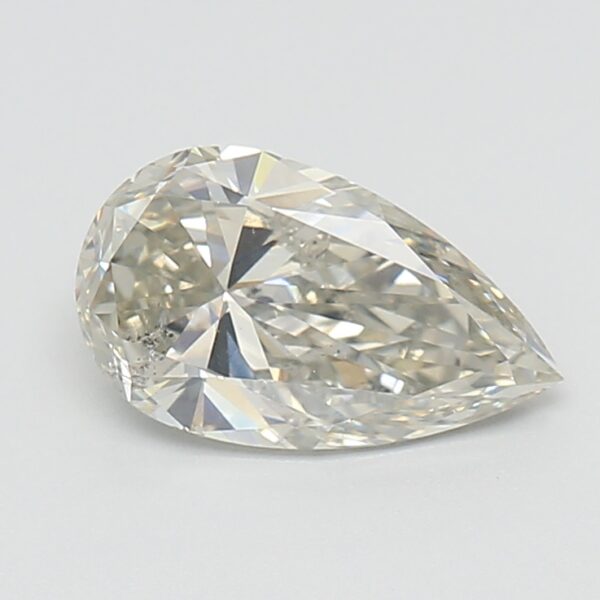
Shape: pear
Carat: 1.6
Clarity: SI2
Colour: FANCY
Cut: EX
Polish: EX
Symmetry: VG
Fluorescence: N
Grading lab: GIA
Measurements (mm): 10.66 x 6.22 x 3.82